The Chew

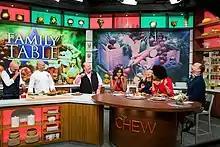
First Lady Michelle Obama tapes a segment of "The Chew" in New York on September 23, 2014. Participants with the First Lady from left are Michael Symon, "Let's Move!" Executive Director Sam Kass, Mario Batali, Daphne Oz, Carla Hall and Clinton Kelly.

"The Chew" aired at 1:00 pm Eastern/12 noon Central, the slot formerly occupied by the long-running soap opera "All My Children". ABC stations in the Mountain and Pacific time zones, and in Alaska and Hawaii follow a Central time zone schedule for daytime programming; thus, "The Chew" was scheduled by the network to air at 12 noon in these areas.